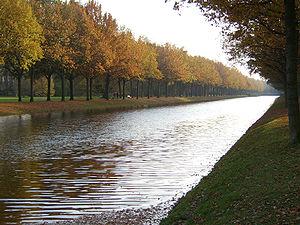
Le Parc Karlsaue est un parc public situé dans la ville de Cassel en Hesse, en Allemagne.